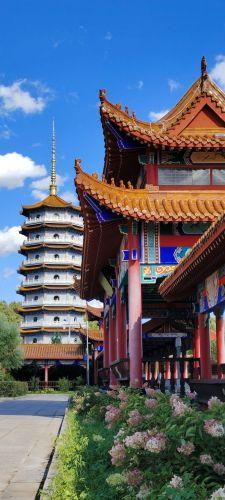
地标名称：圆通讲寺
所在城市：牡丹江市·爱民区